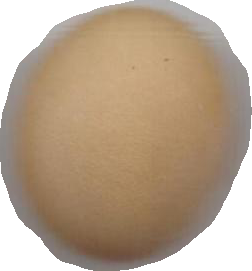
Variety: Dega